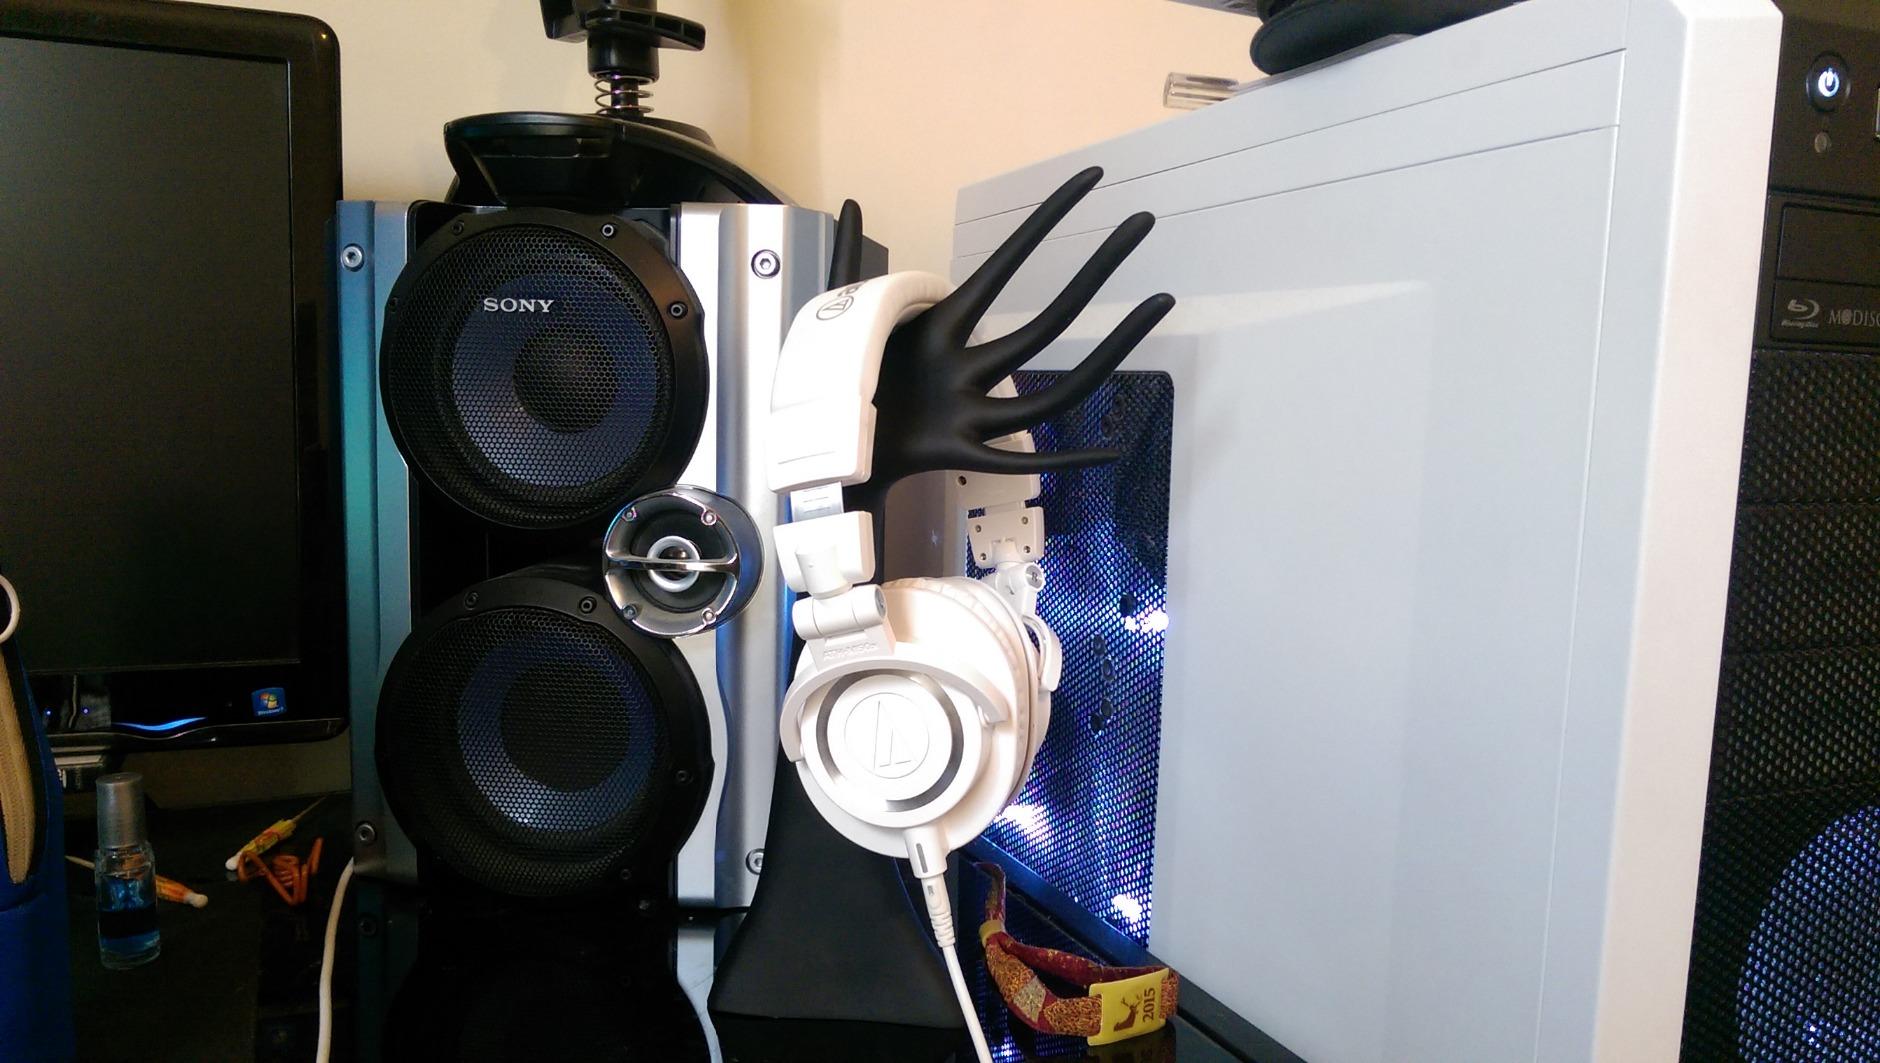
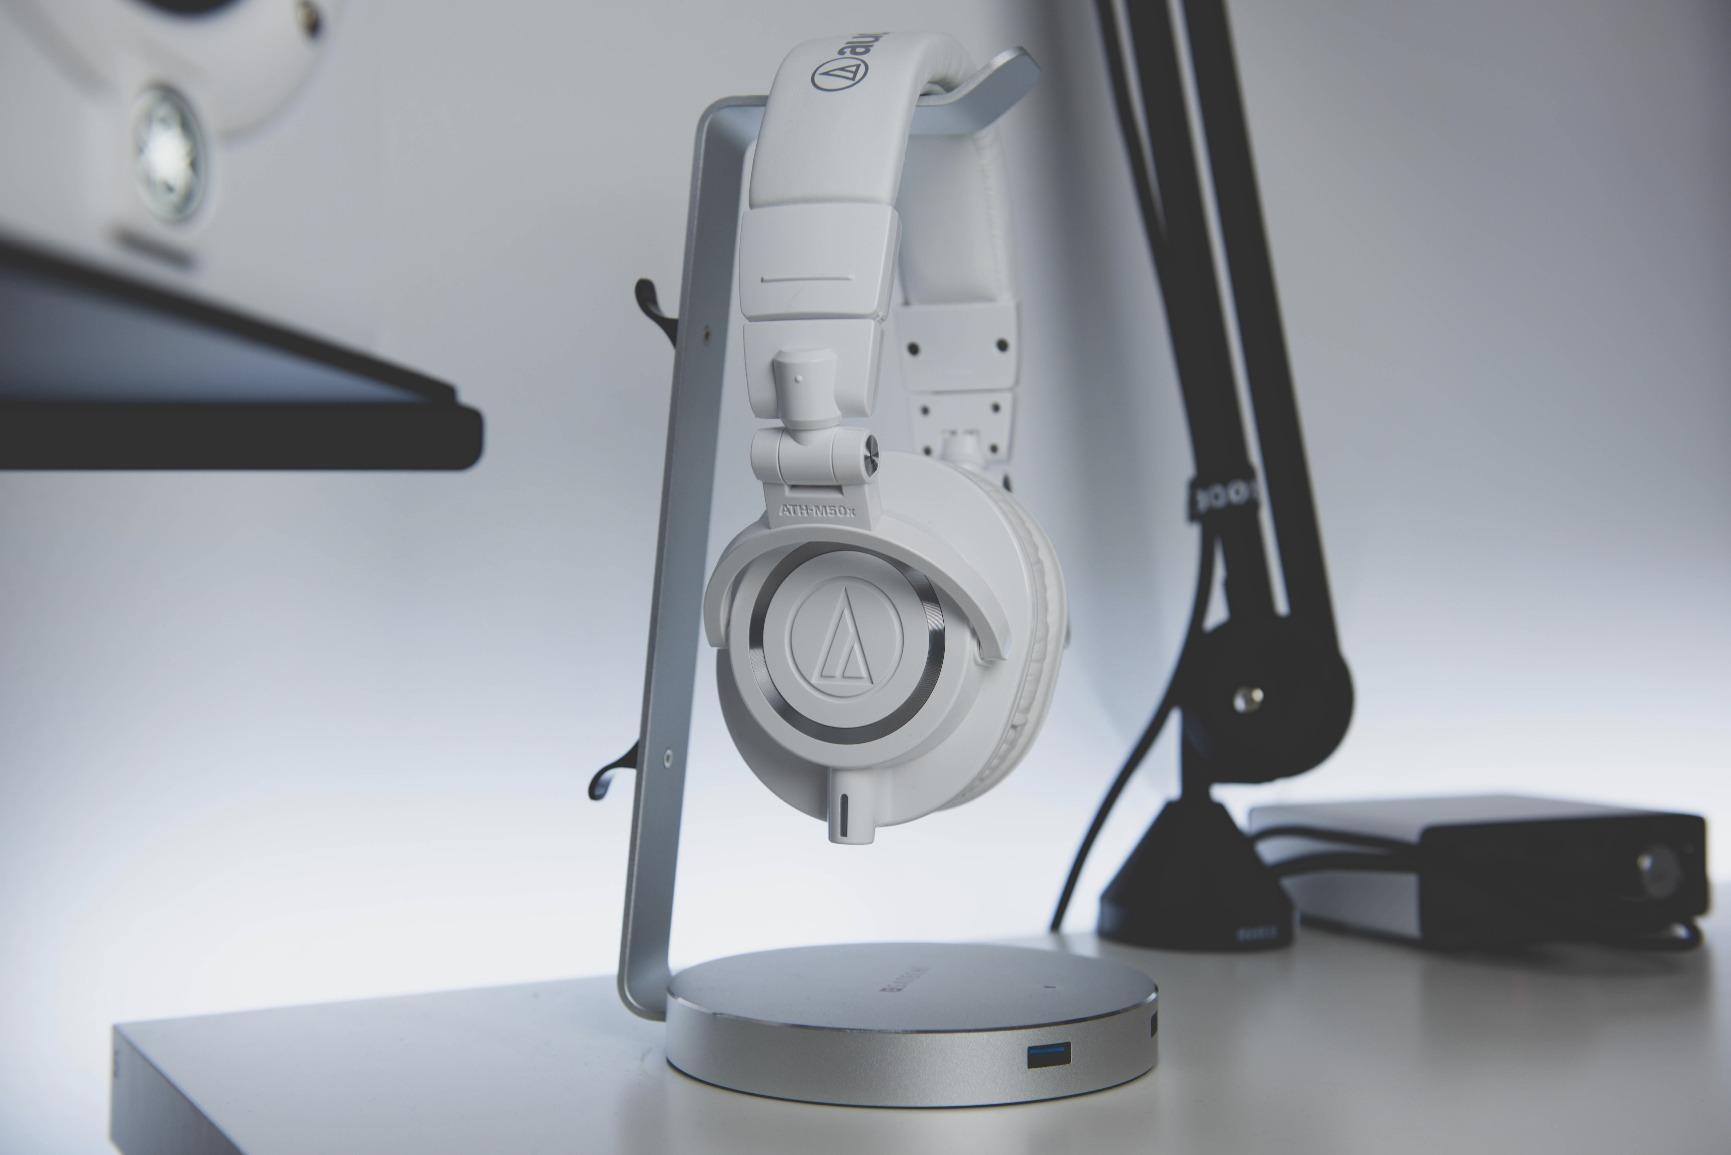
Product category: headphones
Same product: yes